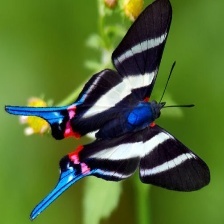
Species: METALMARK